Sporting lodge

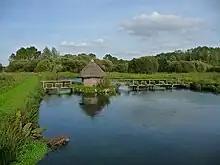
Longstock - Fishing Hut

Each year after the social season in London, the upper classes would make their way back out to the countryside to their country estates. In the Victorian era it became common for those with sporting lodges and sporting estates in Scotland and the North of England to follow the lead of the royal family, first to Harrogate for the 'Harrogate Season' to 'take in the waters', and then on to their sporting lodges in time for the grouse hunting season commencing on the "Glorious Twelfth" (for the Royal Family this was Balmoral).